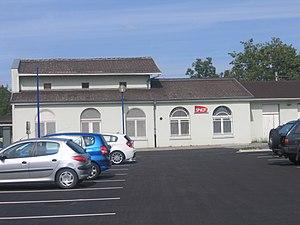
La gare de Sierentz vue depuis l'entrée de son tout nouveau ""parc de stationnement""."
La gare de Sierentz est une gare ferroviaire française de la ligne de Strasbourg-Ville à Saint-Louis, située sur le territoire de la commune de Sierentz, dans le département du Haut-Rhin, en région Grand Est.